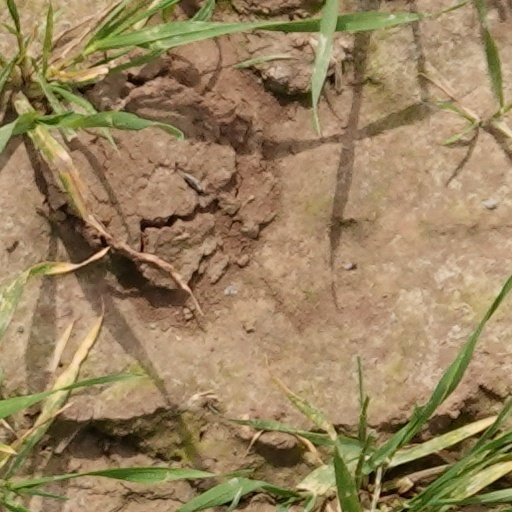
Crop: wheat